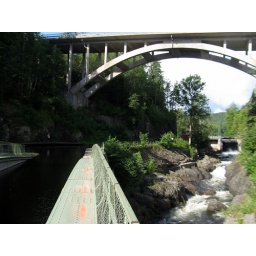
road bridge over waterbridge over river